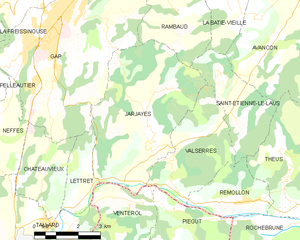
Carte des communes françaises: Jarjayes